Shun'ichi Toki

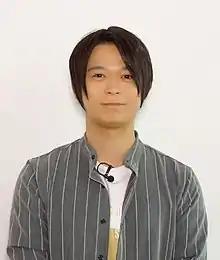
Toki in 2018

is a Japanese voice actor and singer from Tokyo, Japan affiliated with With Line.